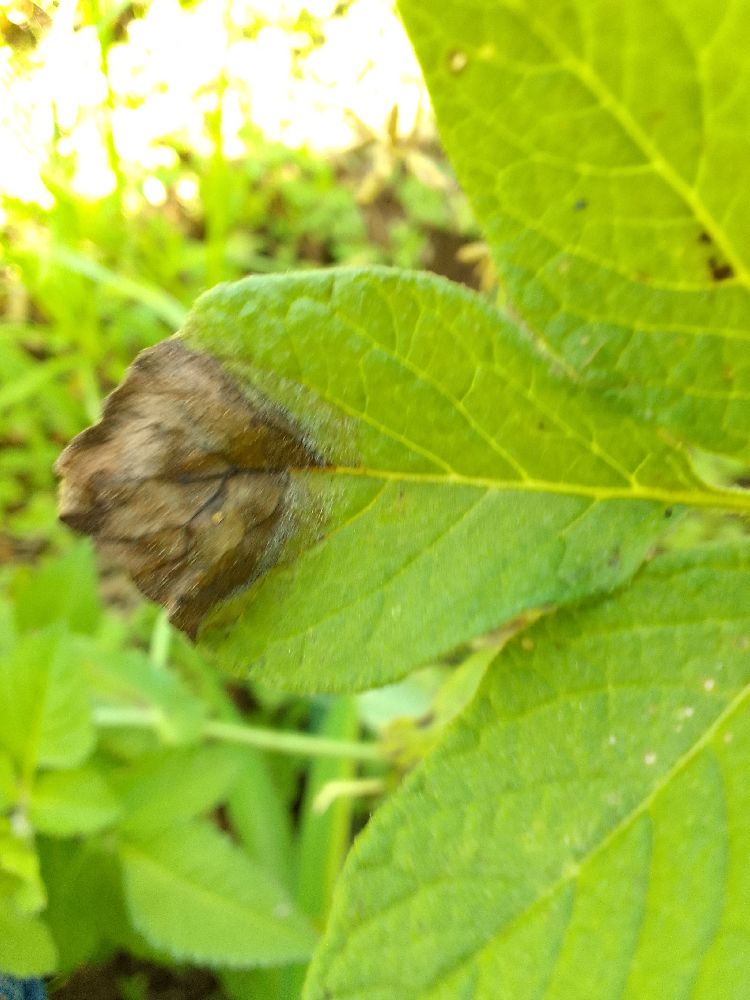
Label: Late blight